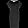
Label: Dress